Some Recent Attacks

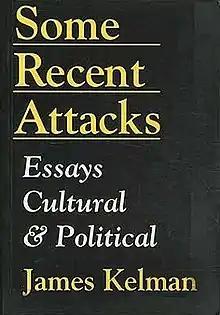
First edition (publ. AK Press, Stirling)

Some Recent Attacks: Essays Cultural and Political is a collection of essays by the Scottish writer James Kelman published in 1992.